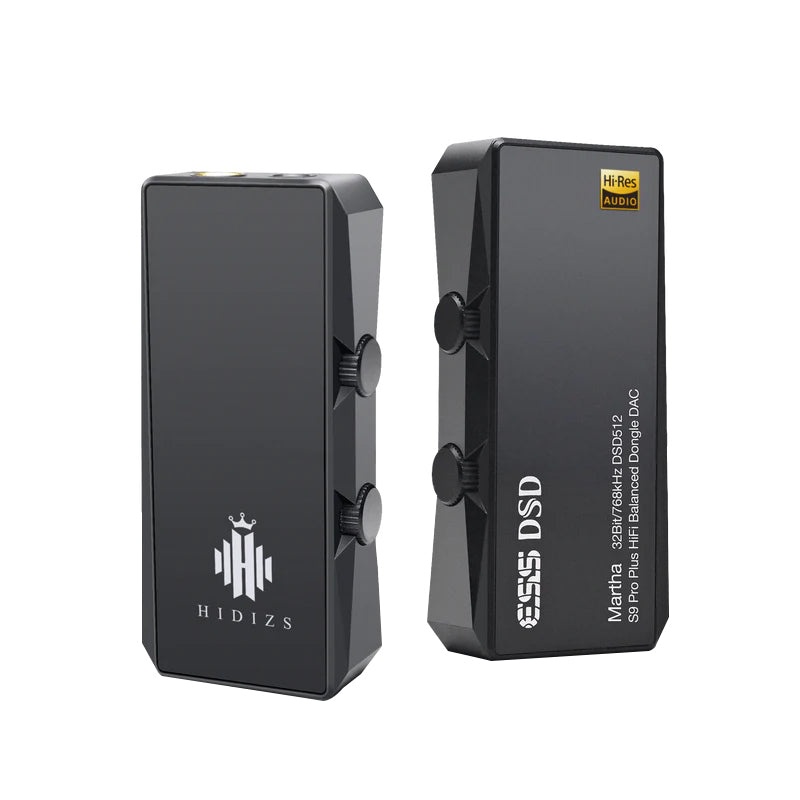
Hidizs S9 Pro Plus Martha
PCM Supports Up to 32bit/768kHz / Native DSD Supports Up to 512 The device incorporates the advanced ES9038Q2M chip, enabling support for an impressive 32bit/768kHz PCM sampling rate. With a remarkable Signal-to-Noise Ratio (SNR) of up to 128dB and ultra-low Total Harmonic Distortion plus Noise (THD+N) of -120dB, the 'Martha' guarantees unparalleled precision, capturing intricate musical details for a flawless sound reproduction. Tailored for Audiophiles Designed with audiophiles in mind, the 'Martha' features practical function buttons for seamless volume adjustments. The ES9038Q2M introduces six filter pulse response effects, easily accessible with dedicated buttons, providing a personalized listening experience. Dual 4.4mm/3.5mm Output Interfaces Indulge in a dual audio experience with both 4.4mm and 3.5mm audio output interfaces. This balanced decoding amplifier caters to various headphone types while maintaining a lightweight profile at just 17 grams, ensuring high-quality music on the go. Elegant and Powerful Sprite Crafted from aerospace-grade aluminum using advanced CNC machining, the 'Martha' showcases a robust and stylish design. Its compact and lightweight build provides a comfortable and elegant feel. Powerful and Compact Audio Excellence Despite its size, the S9 Pro Plus delivers exceptional power (138mW+138mW@32Ω 3.5mm SE /180mW+180mW@32Ω 4.4mm BAL), capable of driving any IEMs, including planar or low-impedance models, achieving outstanding desktop-class performance. Low Noise, Low Distortion Experience a clean, hiss-free amplification with ultra-low distortion (0.0019% in 3.5mm, 0.0008% in 4.4mm) and a high SNR (123dB/120dB), ensuring an optimal audio experience with the 'Martha.' Universal Compatibility for All Platforms Featuring a standard Type-C data interface, the S9 Pro Plus is compatible with various platforms, offering true plug-and-play convenience on Windows, Mac OS, iPad OS, Android, iOS, and Harmony OS. From Portable Smart Devices to Any Destination The S9 Pro Plus is a versatile and portable DAC/Amp that enhances your audio experience across mobile phones, desktop setups, or exotic destinations. Its true balanced design delivers ample power with minimal crosstalk and noise, comparable to dedicated setups. Whether you're into music, movies, or gaming, the S9 Pro Plus ensures exceptional audio quality in every situation.
Brand: HIDIZS
Category: Electronics > Audio > Audio Components > Audio Amplifiers > Headphone Amplifiers